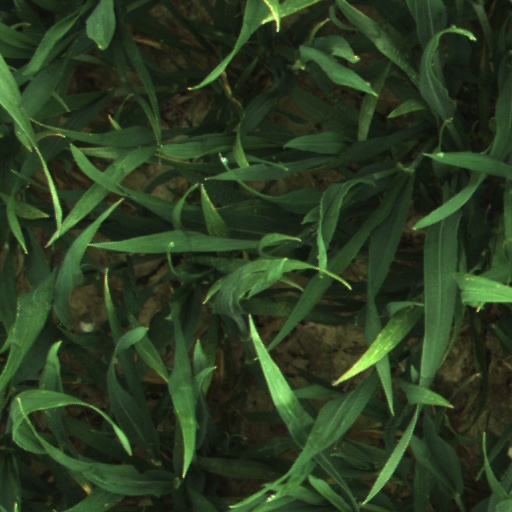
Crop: wheat